Encephalocele

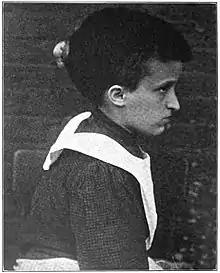
16-year-old hydrocephalic female patient with occipital encephalocele, 1917

Since its earliest cited case in the 16th century, many generations of scientists have attempted to explain the cause. Little has been revealed in the centuries to follow. Although the exact cause is unknown, encephaloceles are caused by failure of the neural tube to close completely during fetal development. Both environmental and genetic factors have been seen to contribute to the cause of encephaloceles. Some studies have revealed a higher occurrence in female embryos, suggesting a genetic cause. Research has indicated that teratogens (substances known to cause birth defects), trypan blue (a stain used to color dead tissues or cells blue), and arsenic may damage the developing fetus and cause encephaloceles.